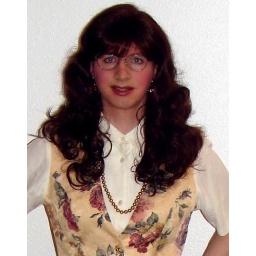
close up in yellow and white floral dress